Indigenous peoples in Yukon

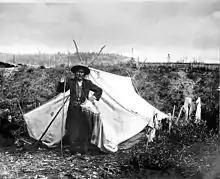
Chief Isaac of Hän, near Dawson City, Yukon

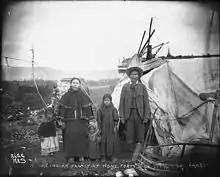
Han or Gwichʼin family outside home, Forty Mile City, Yukon, ca. 1899

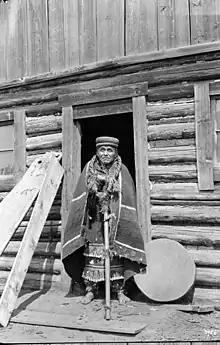
Charlie Skookum, a Tagish medicine man

The Indigenous peoples of Yukon are ethnic groups who, prior to European contact, occupied the former countries now collectively known as Yukon. While most First Nations in the Canadian territory are a part of the wider Dene Nation, there are Tlingit and Métis nations that blend into the wider spectrum of indigeneity across Canada. Traditionally hunter-gatherers, indigenous peoples and their associated nations retain close connections to the land, the rivers and the seasons of their respective countries or homelands. Their histories are recorded and passed down the generations through oral traditions. European contact and invasion brought many changes to the native cultures of Yukon including land loss and non-traditional governance and education. However, indigenous people in Yukon continue to foster their connections with the land in seasonal wage labour such as fishing and trapping. Today, indigenous groups aim to maintain and develop indigenous languages, traditional or culturally-appropriate forms of education, cultures, spiritualities and indigenous rights.